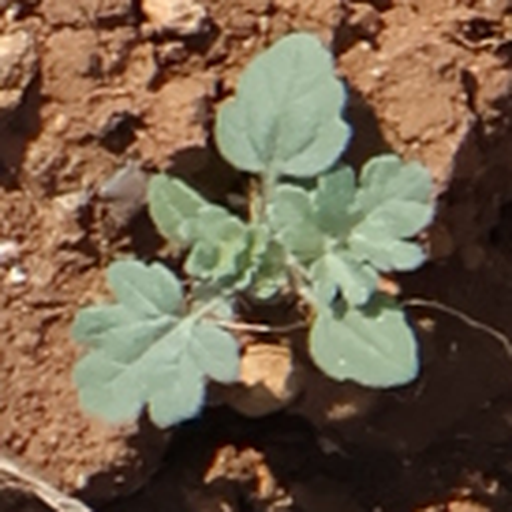
Weed species: Gajar_gavat_(Parthenium hysterophorus)